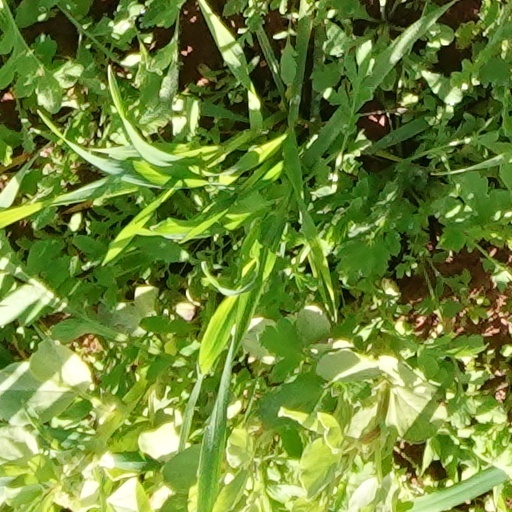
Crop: wheat